Stehli family

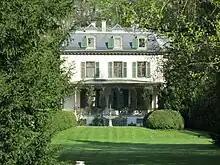
Stehli Park in Obfelden, Switzerland (built in 1875/76)

The Stehli family is first referred in records of 1321 in Rifferswil. The founding father of the family in Obfelden was Hensli Stehli (1416). The Stehli family received municipal citizenship of Zürich in 1490.